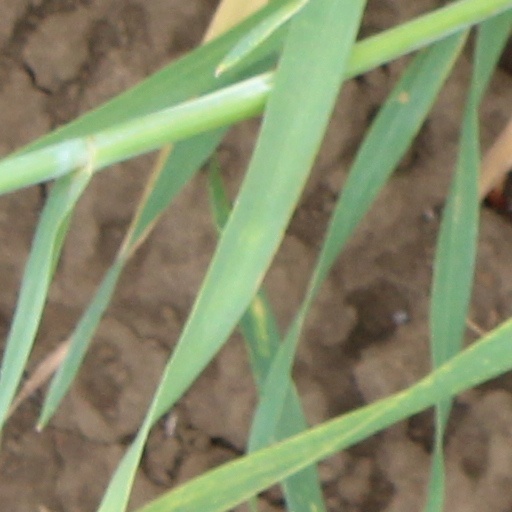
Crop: wheat